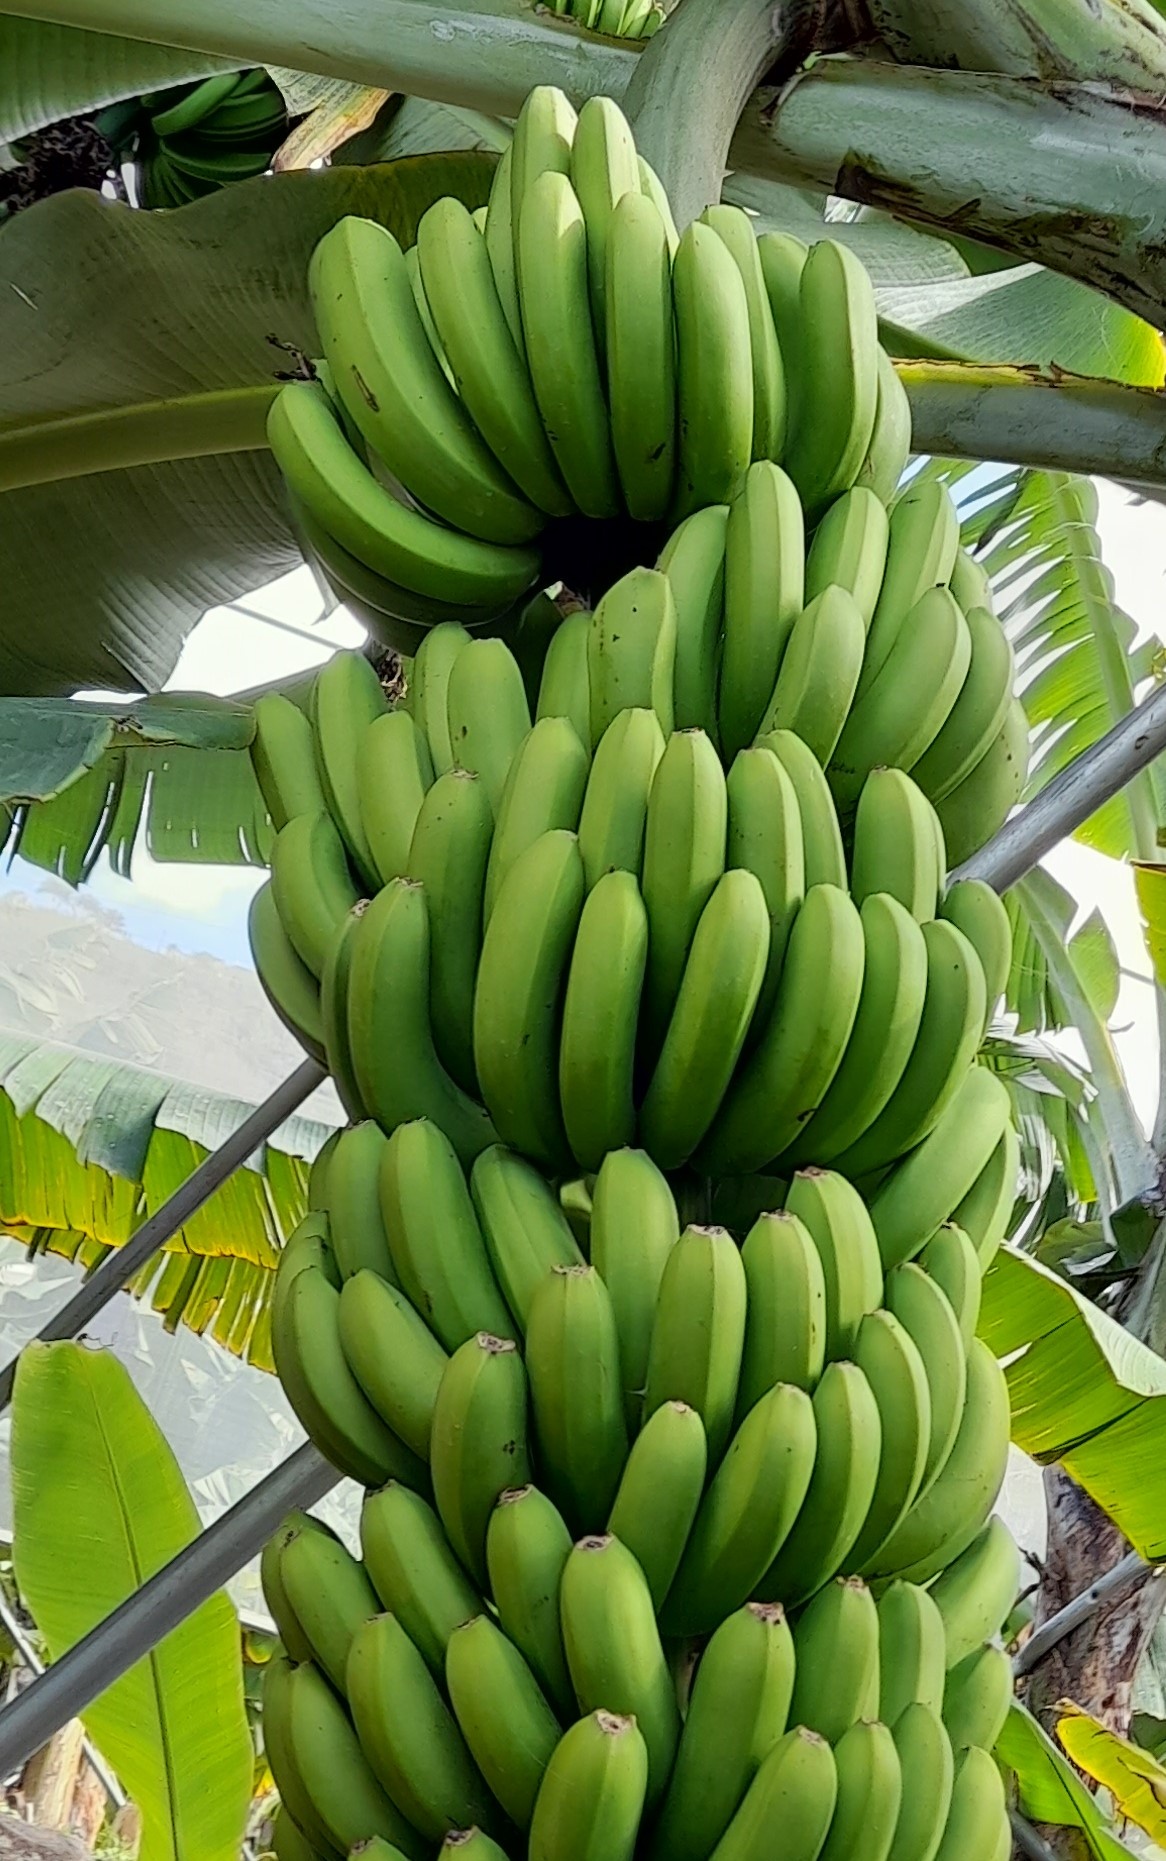
Label: Cut